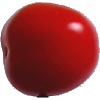
Label: Tomato 4